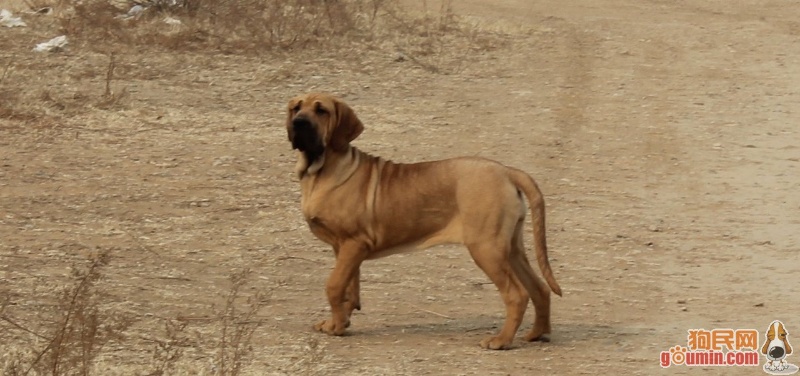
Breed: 220-n000032-Fila_Braziliero